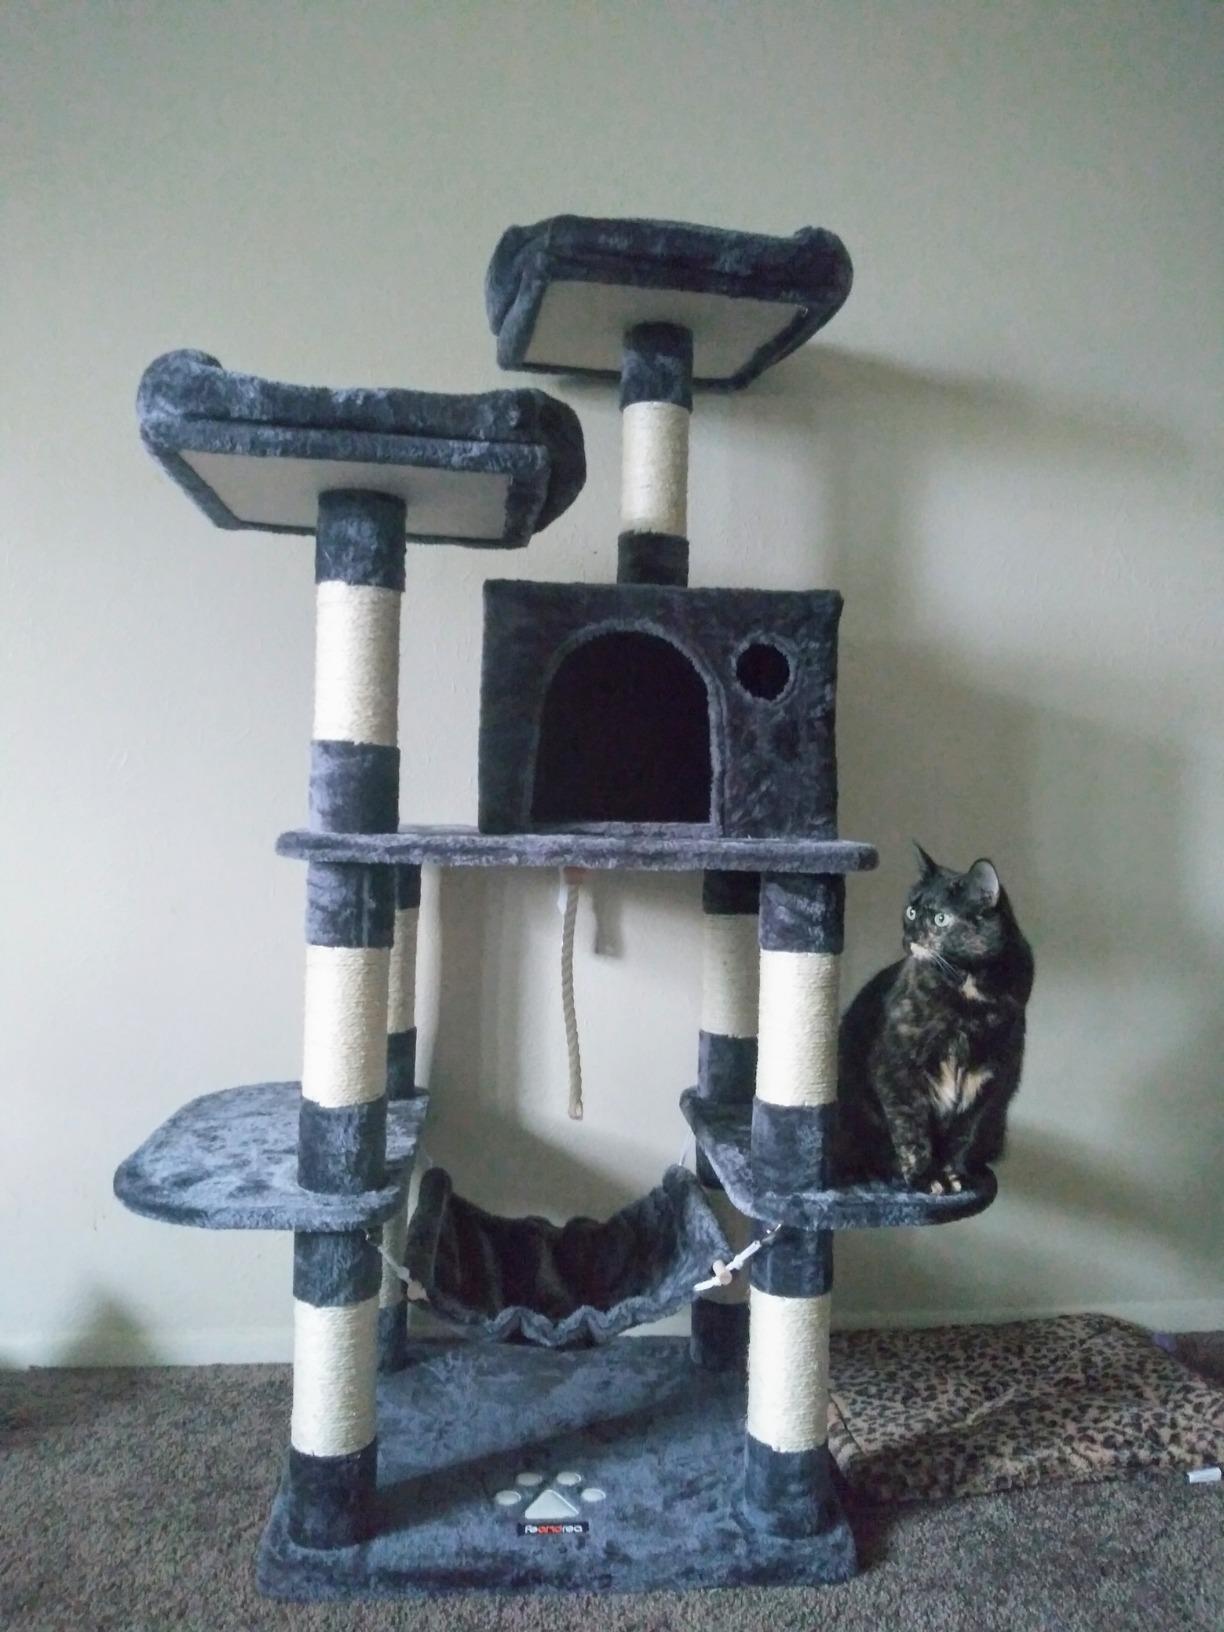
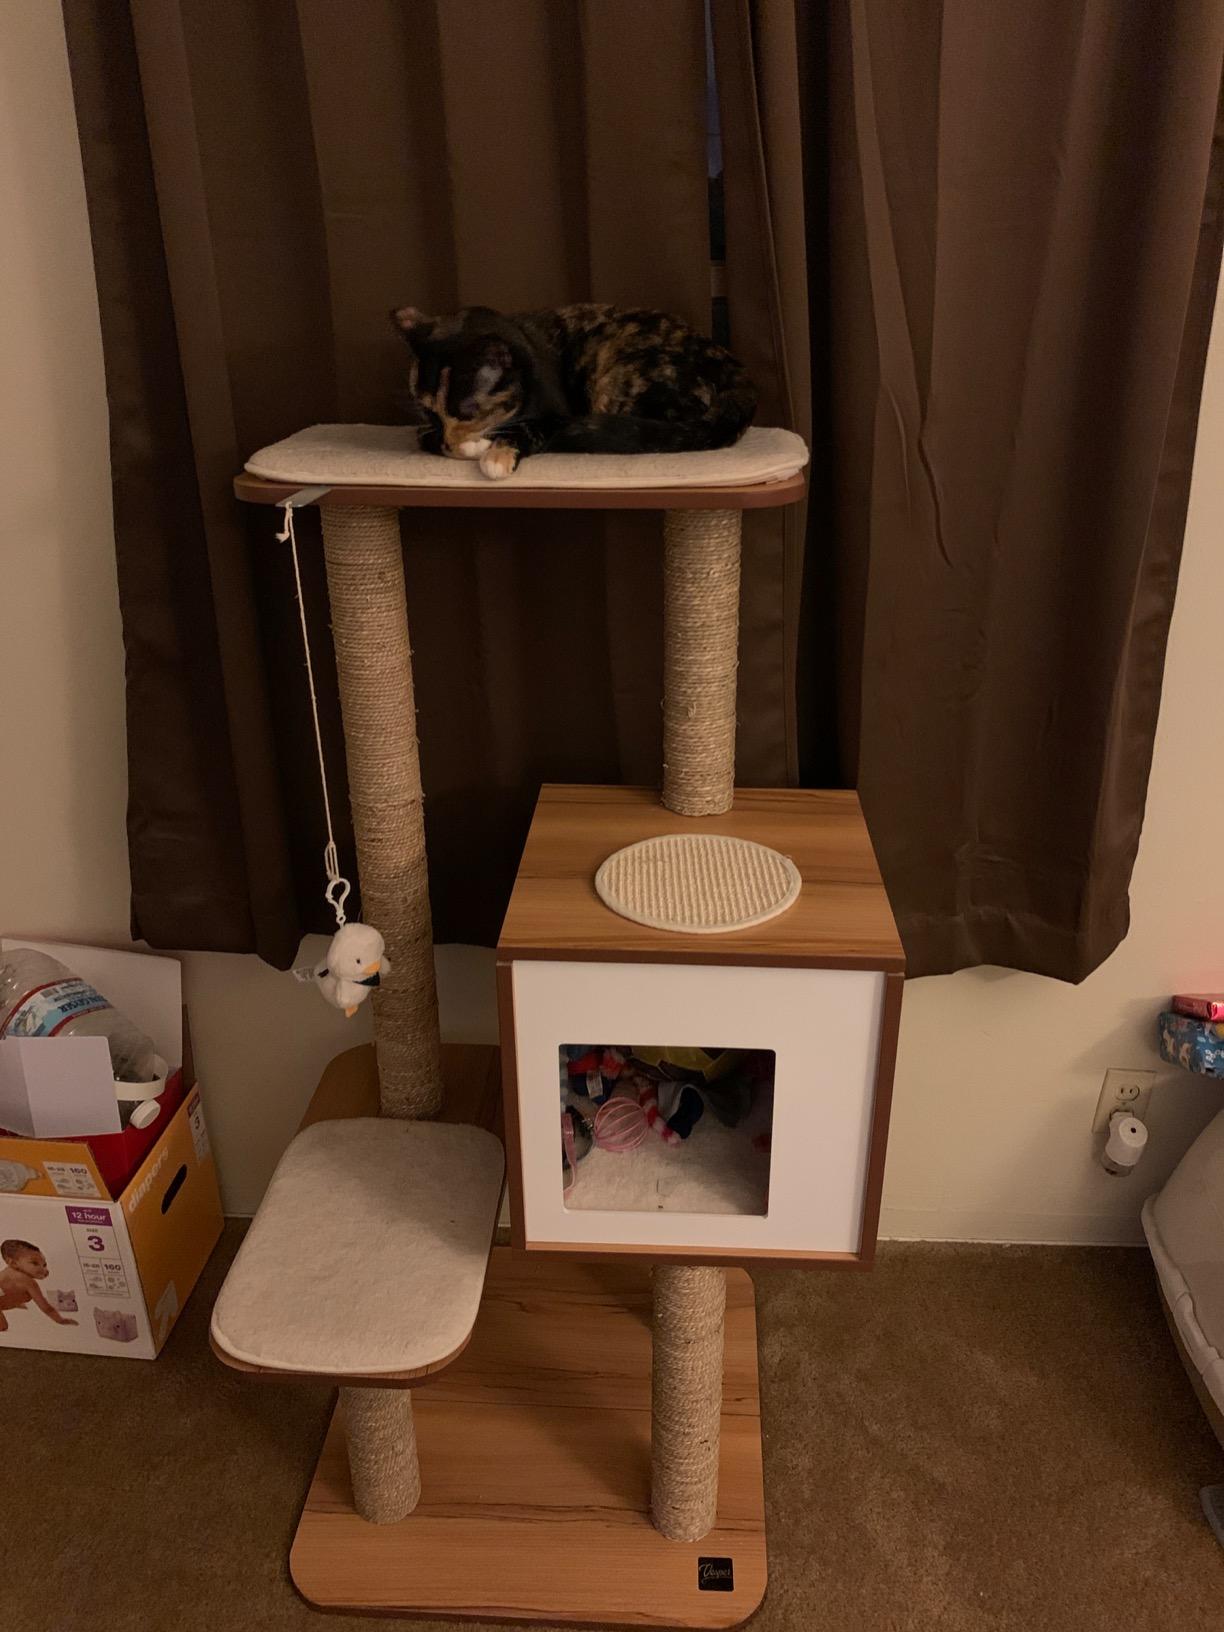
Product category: items_cat tree
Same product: no